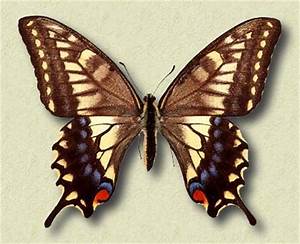
Label: butterfly